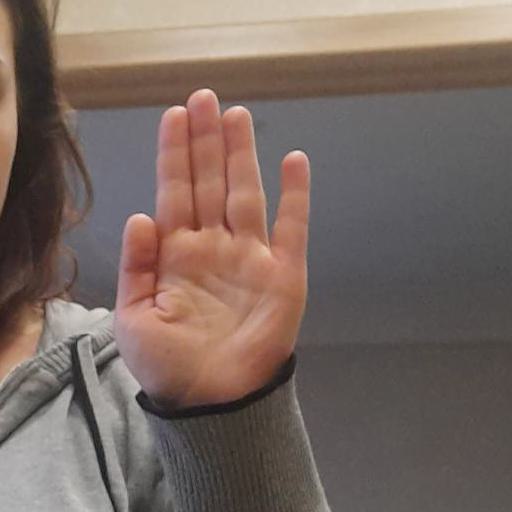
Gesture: stop